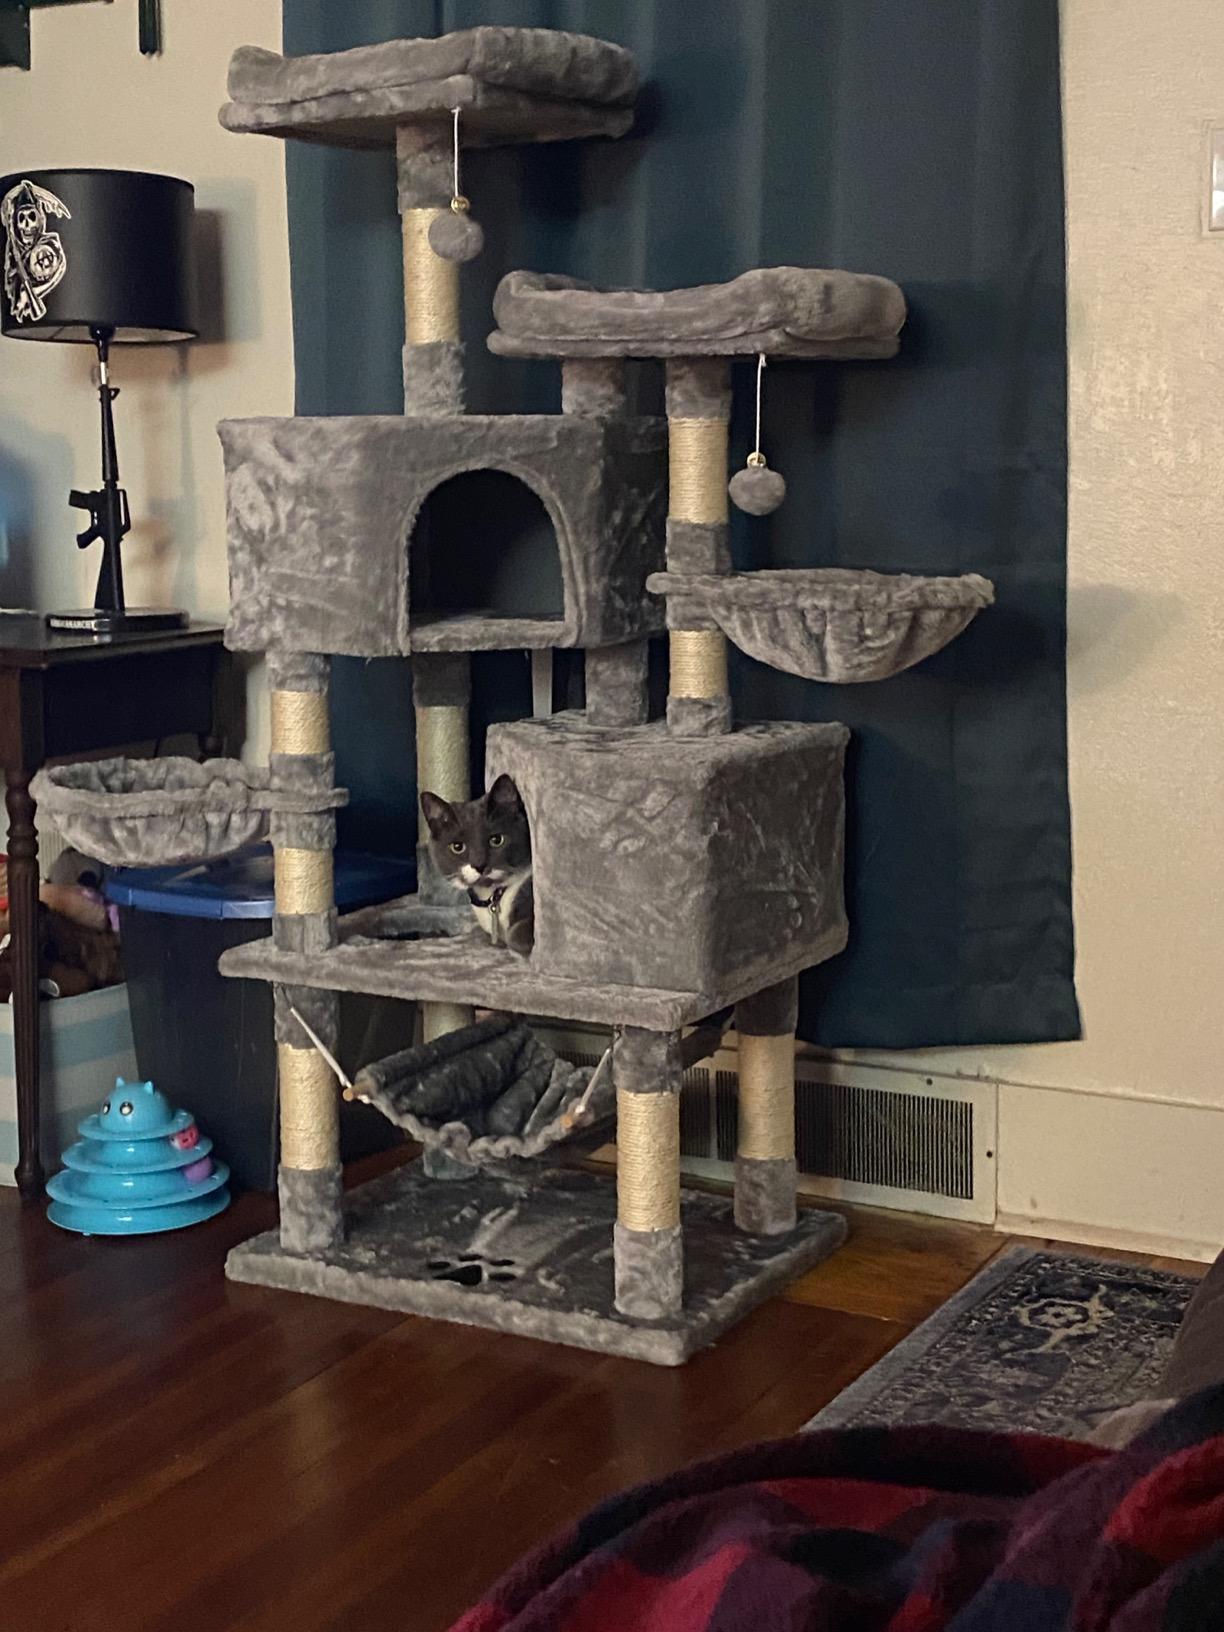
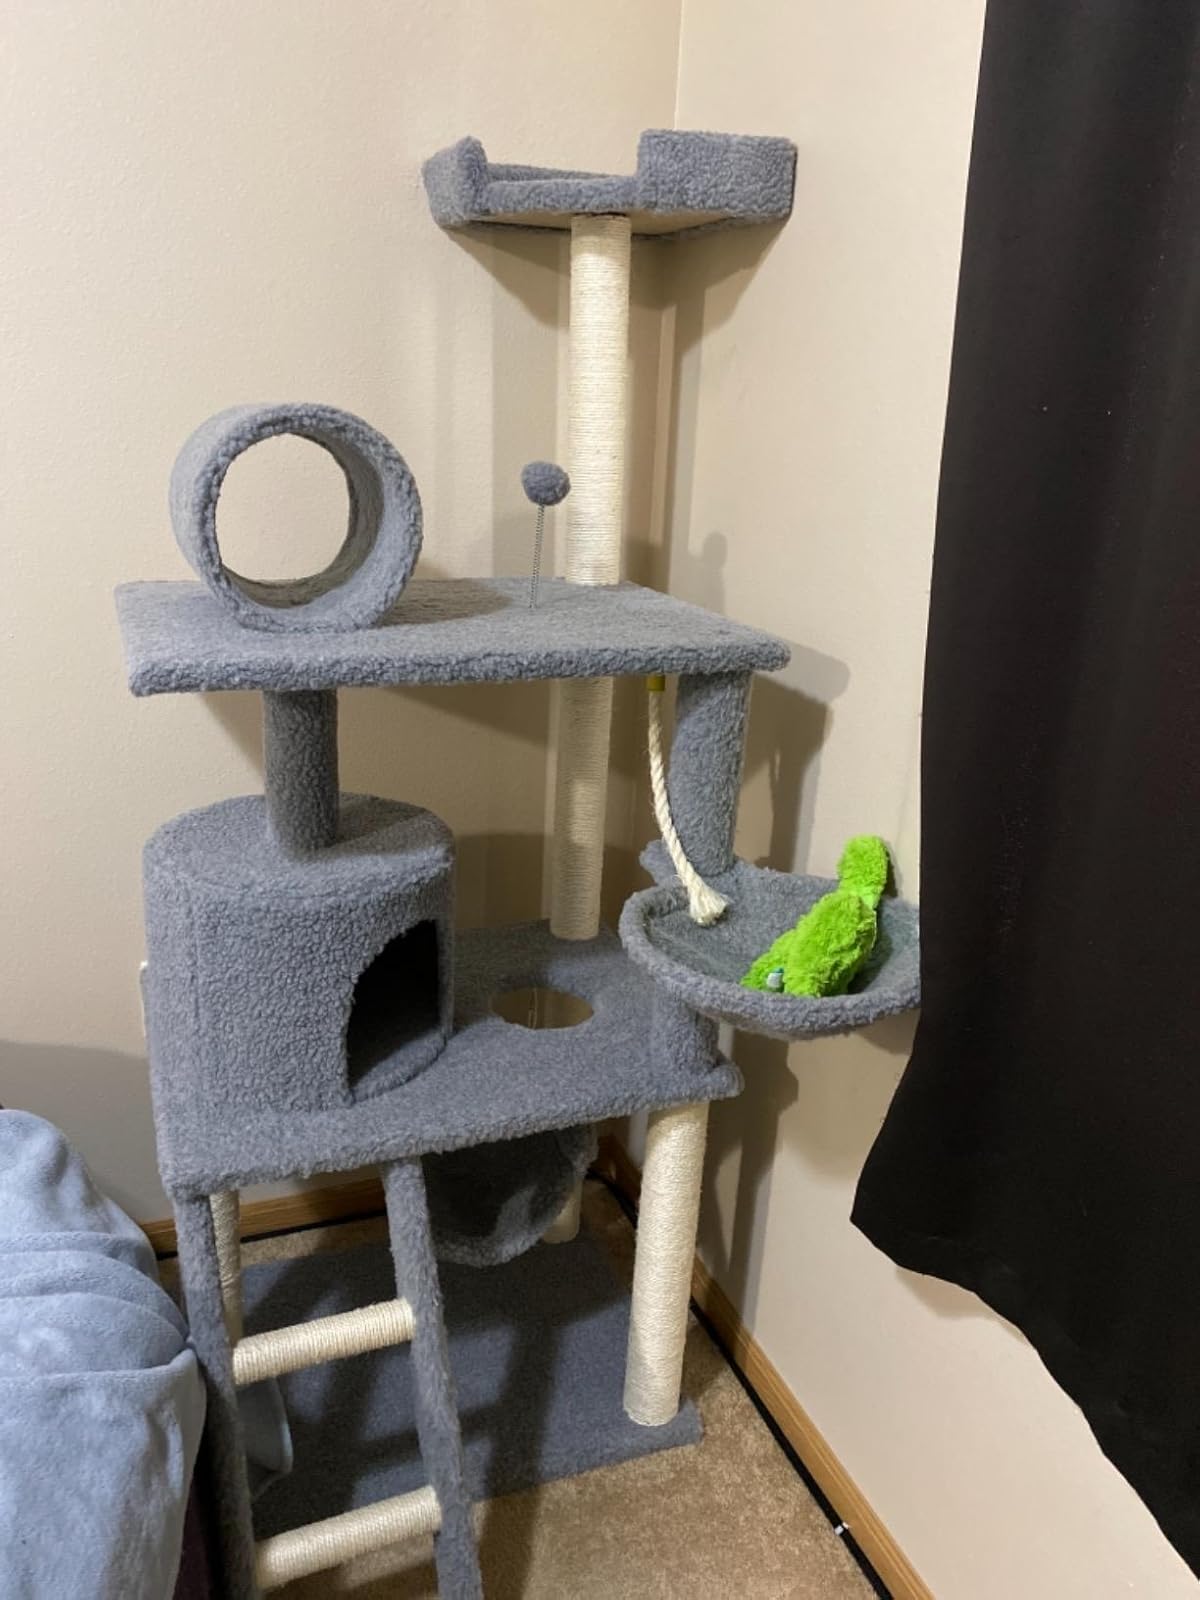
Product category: items_cat tree
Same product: no